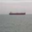
Label: ship